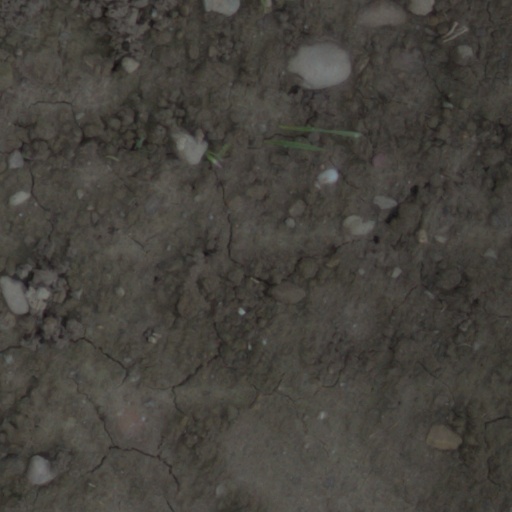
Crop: wheat